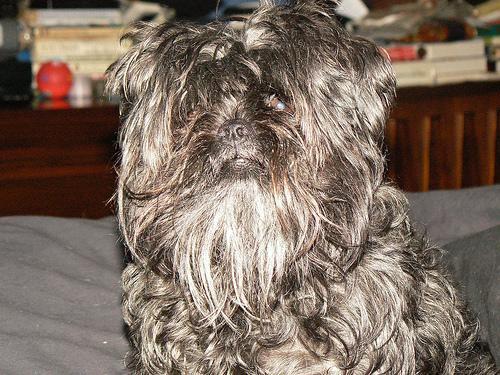
affenpinscher